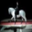
Label: horse